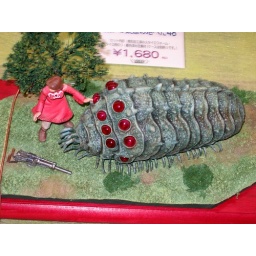
no model train set is complete without a giant bejeweled beetle and a girl in a pink dress with a huge gun.